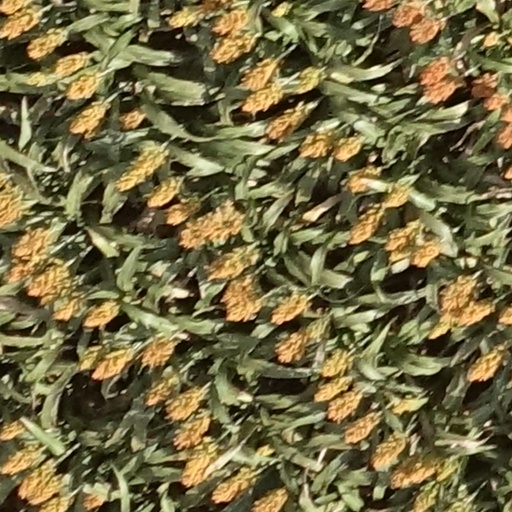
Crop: sorghum